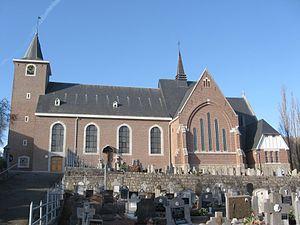
Eglise Saint-Hubert à Gemmenich
Le diocèse de Liège, dans la province de Liège en Belgique, compte 529 paroisses. Ces paroisses sont regroupées en unité pastorale, et certaines unités pastorales forment l'un des 17 doyennés.